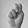
ASL letter: N